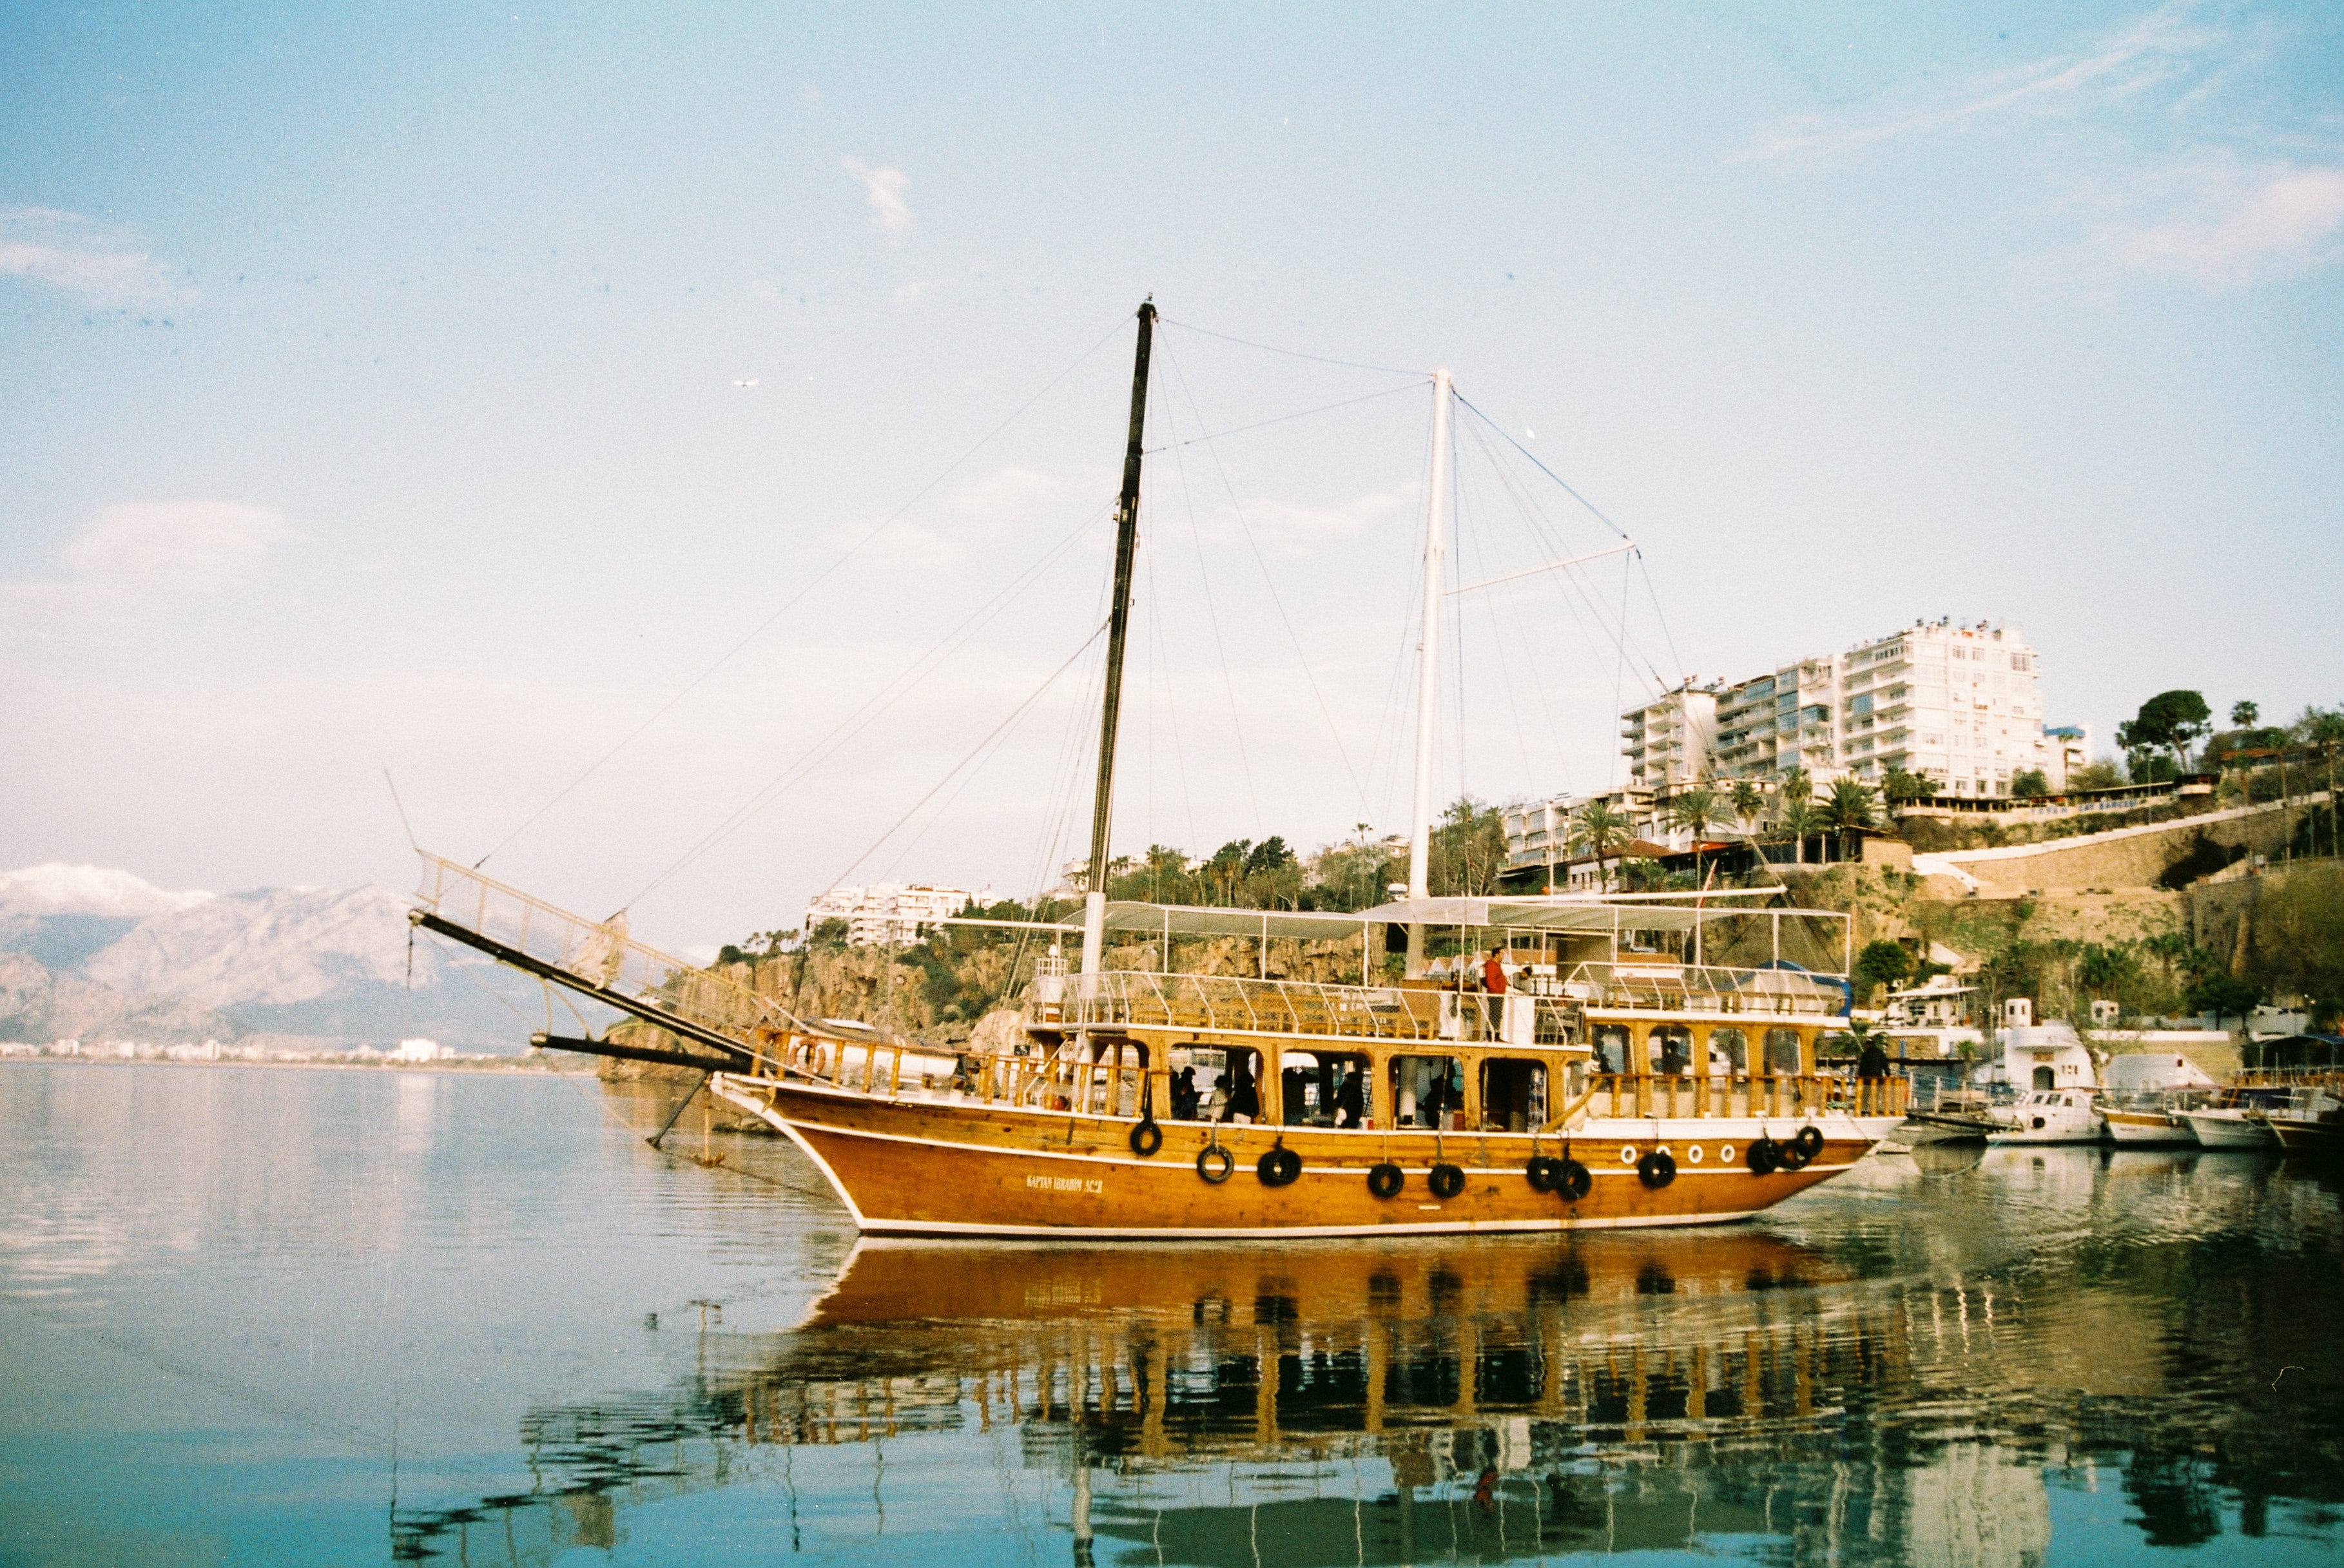
boat, water, sky, cloud, watercraft, vehicle, naval architecture, lake, mast, ship, horizon, calm, tree, landscape, travel, water transportation, city, harbor, evening, port, ocean, coast, sailboat, reflection, channel, passenger ship, sea, boats and boating equipment and supplies, marina, boating, tourism